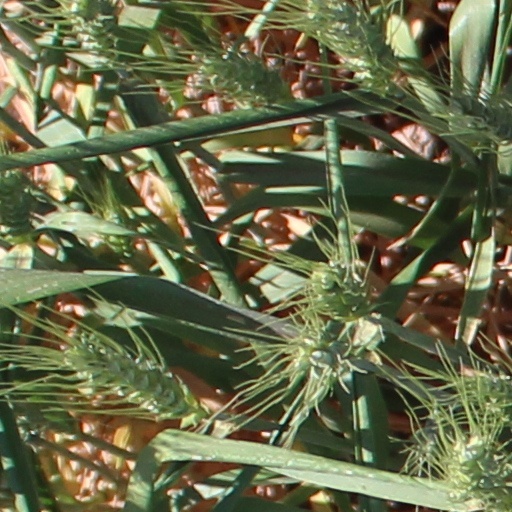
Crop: wheat